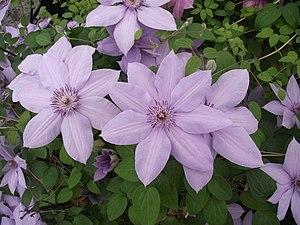
La clématite patens 'Evipo061', est un cultivar de clématite obtenu en 2012 par Raymond Evison en Angleterre. Elle porte le nom commercial de clématite patens Bernardine 'Evipo061'.